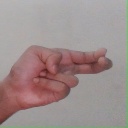
अक्षर: ह